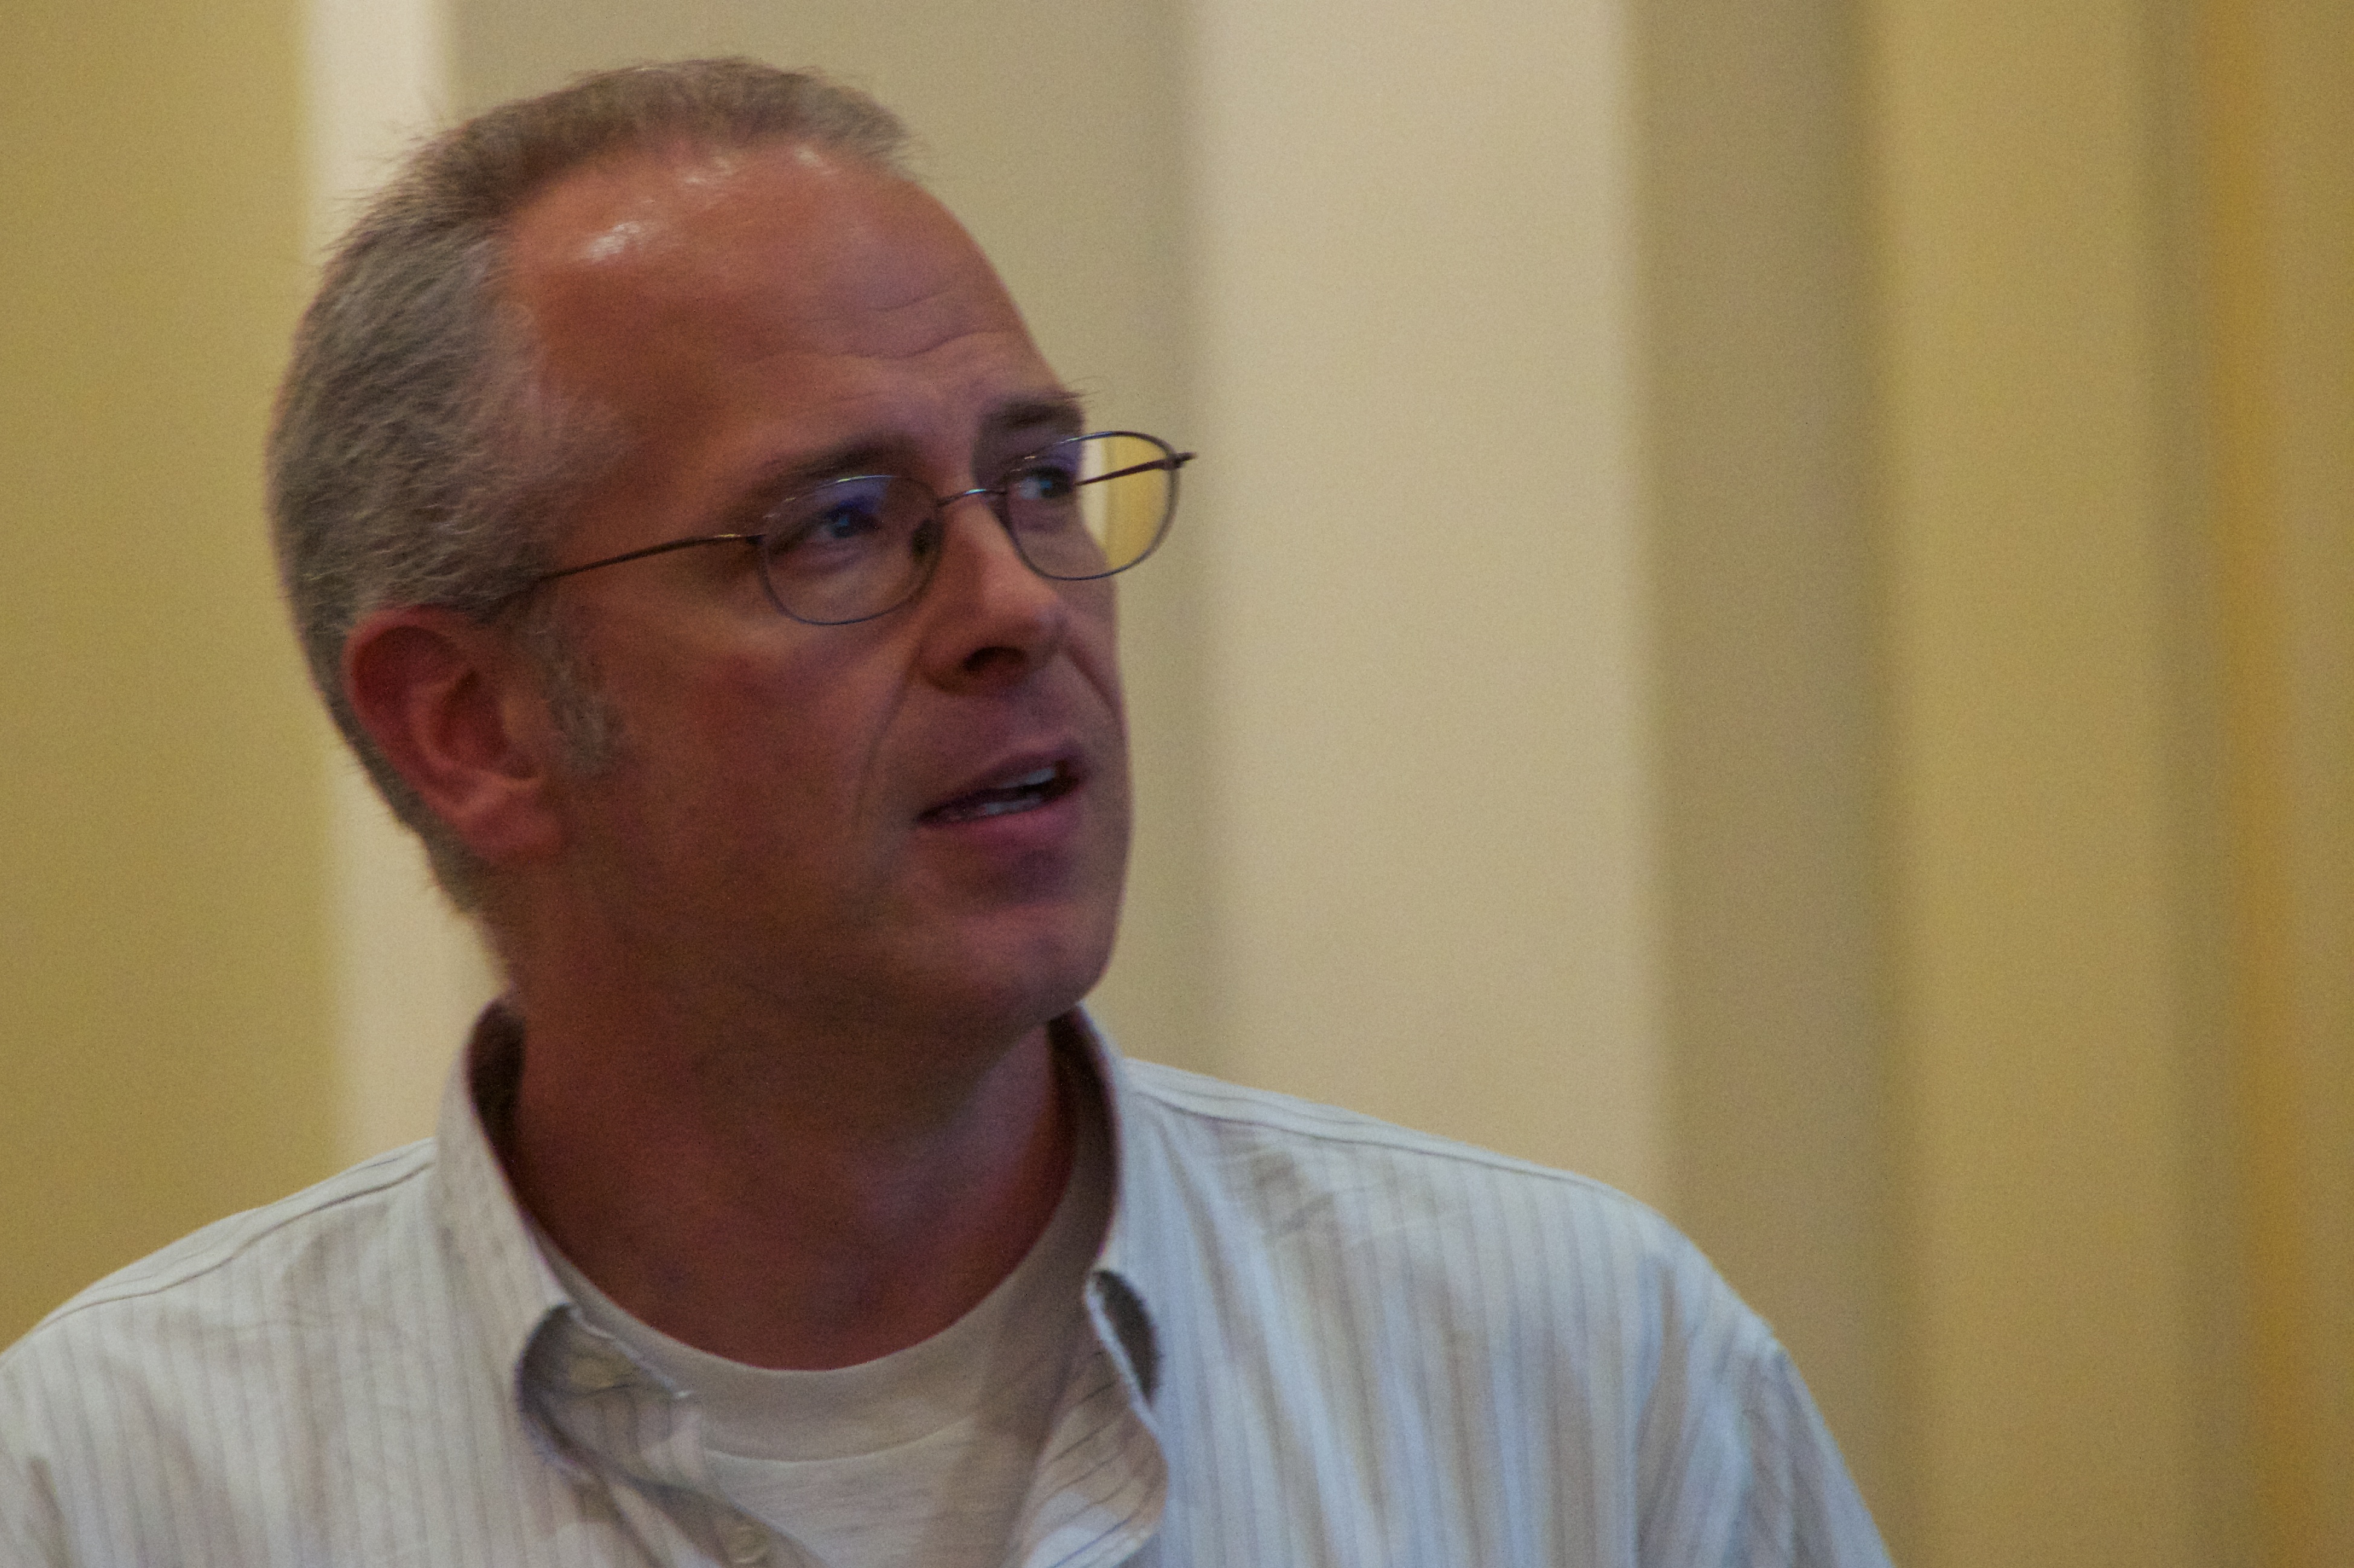
person, professional, profession, senior citizen, glasses, openva, general practitioner